Sofar Sounds

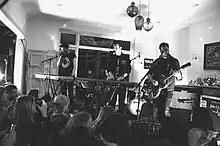
Bastille performing at the Sofar Sounds x War Child charity event in London.

In June 2015, Sofar Sounds partnered with Uber to host a series of secret gigs in London.